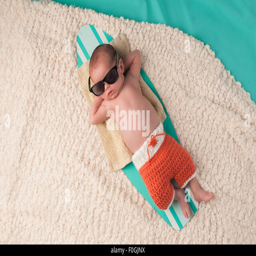
newborn baby boy sleeping on a tiny surfboard .